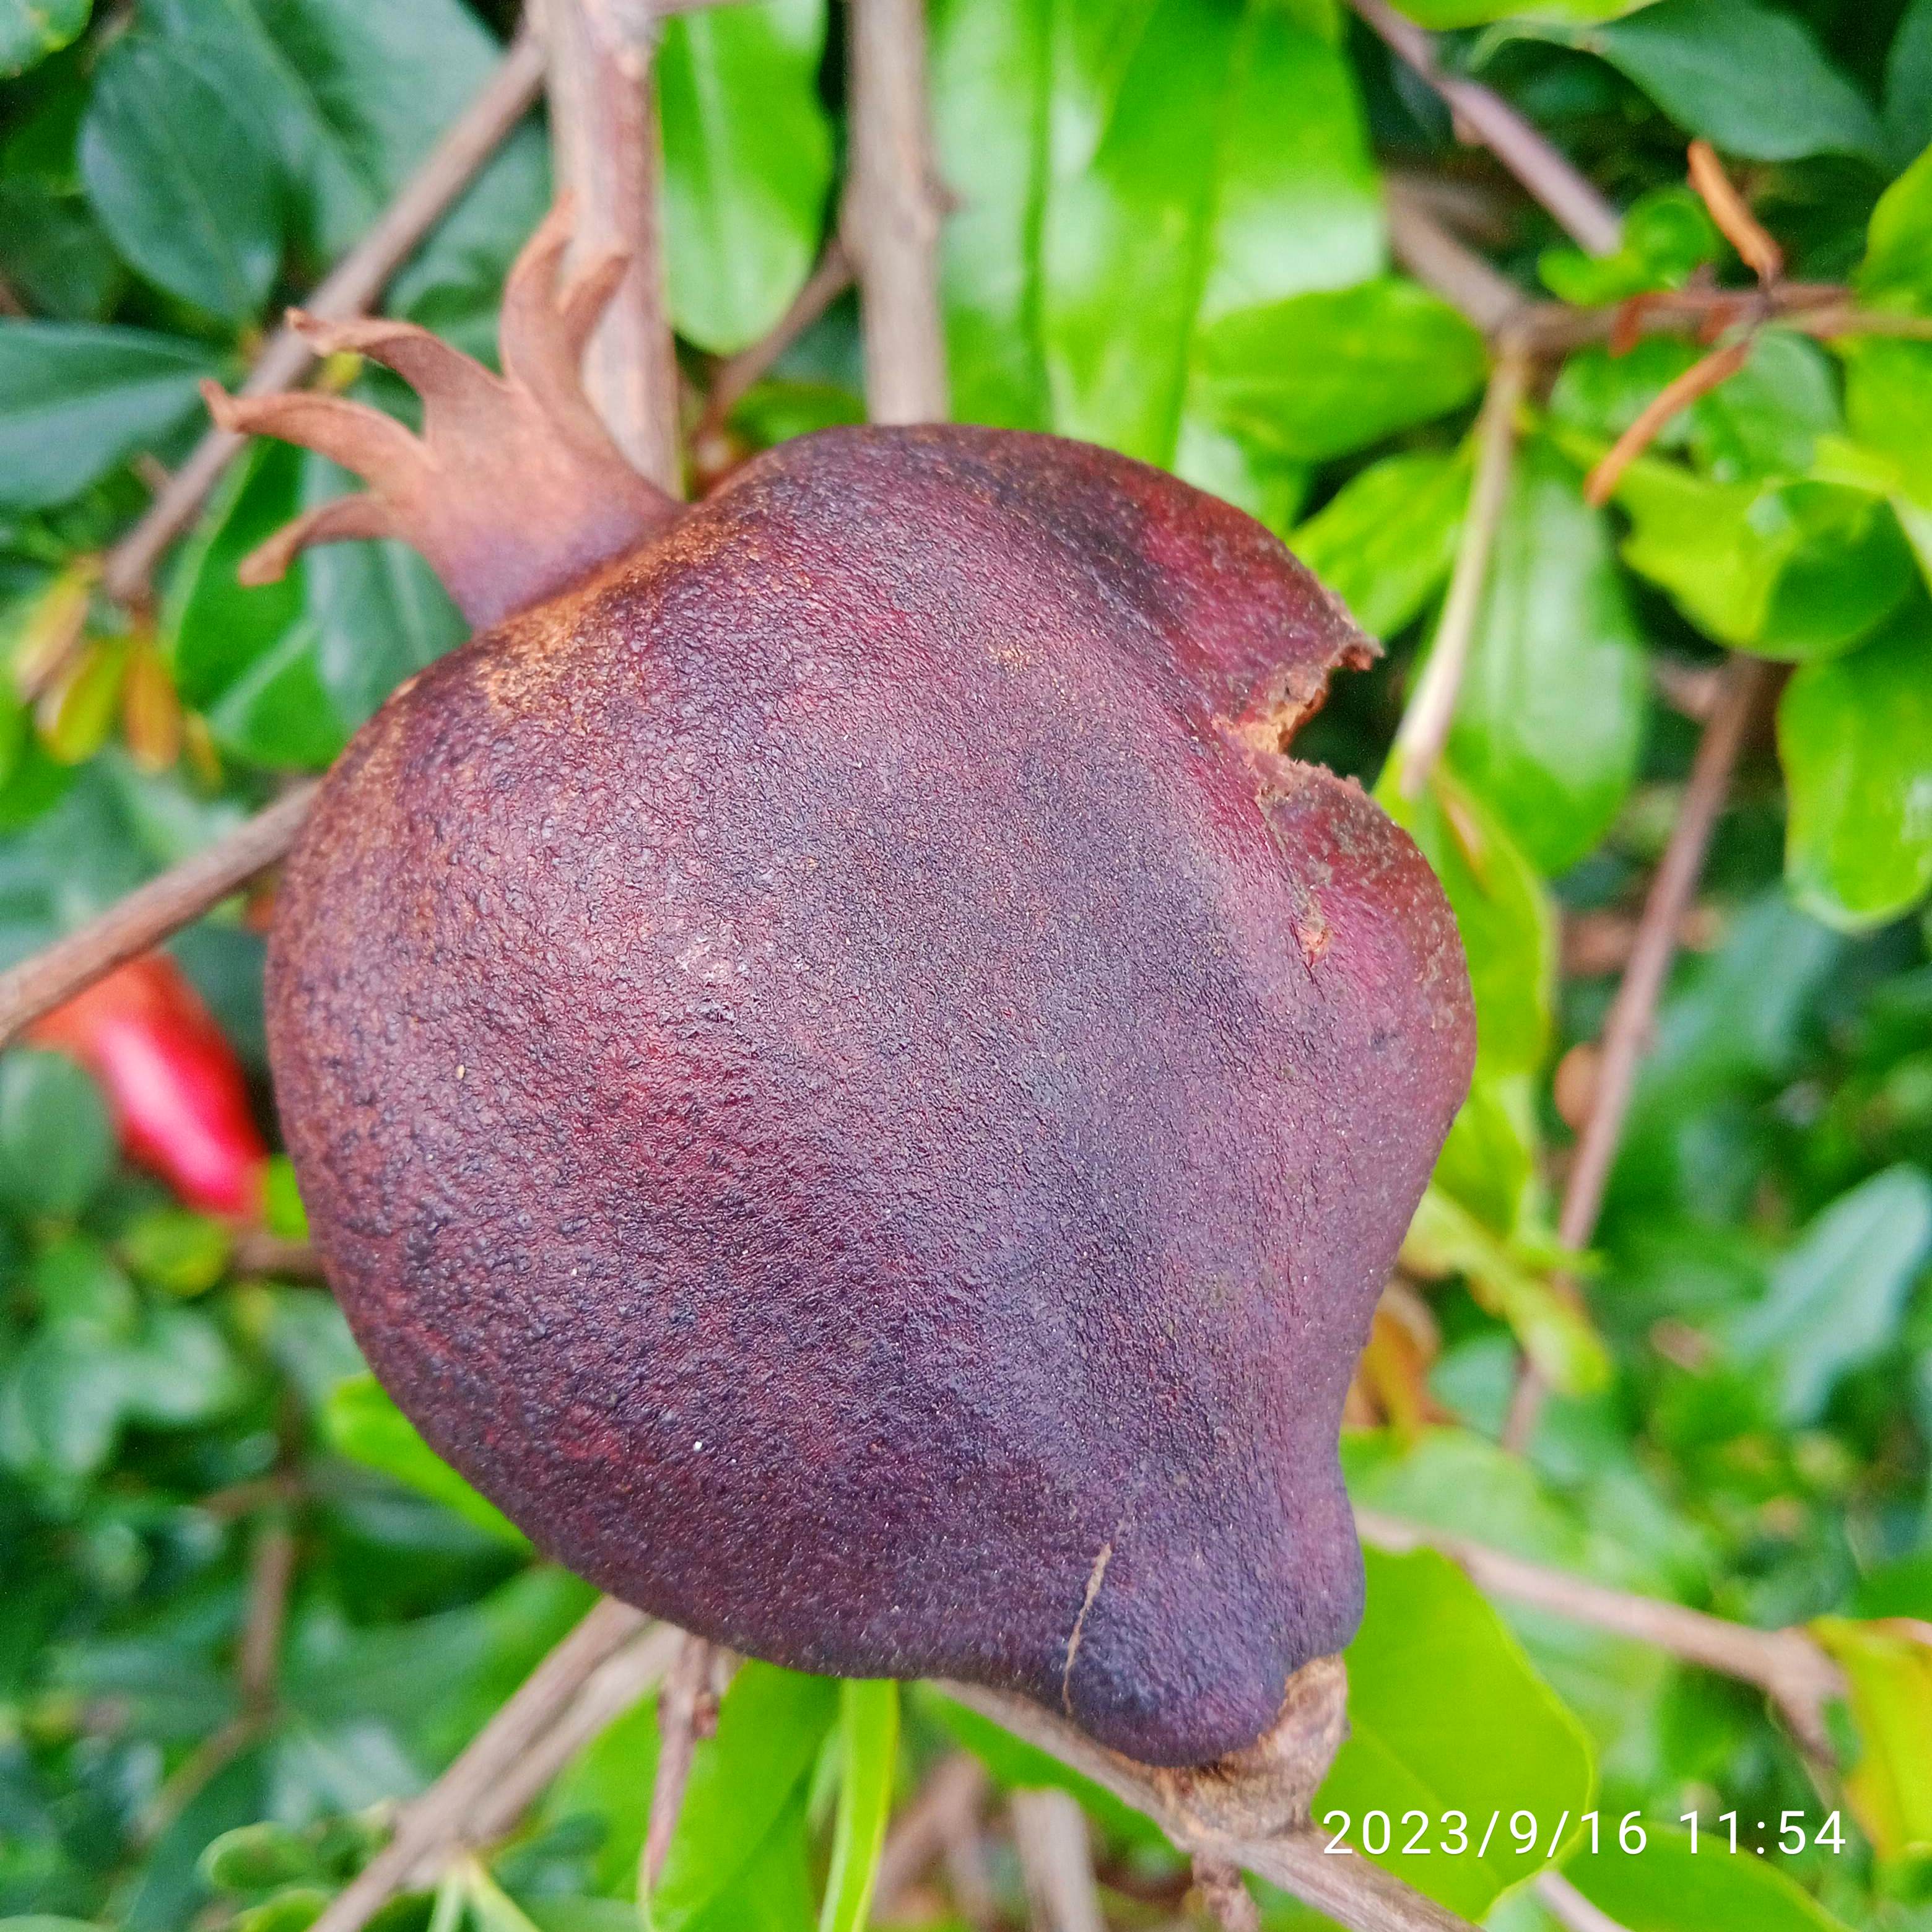
Label: Alternaria